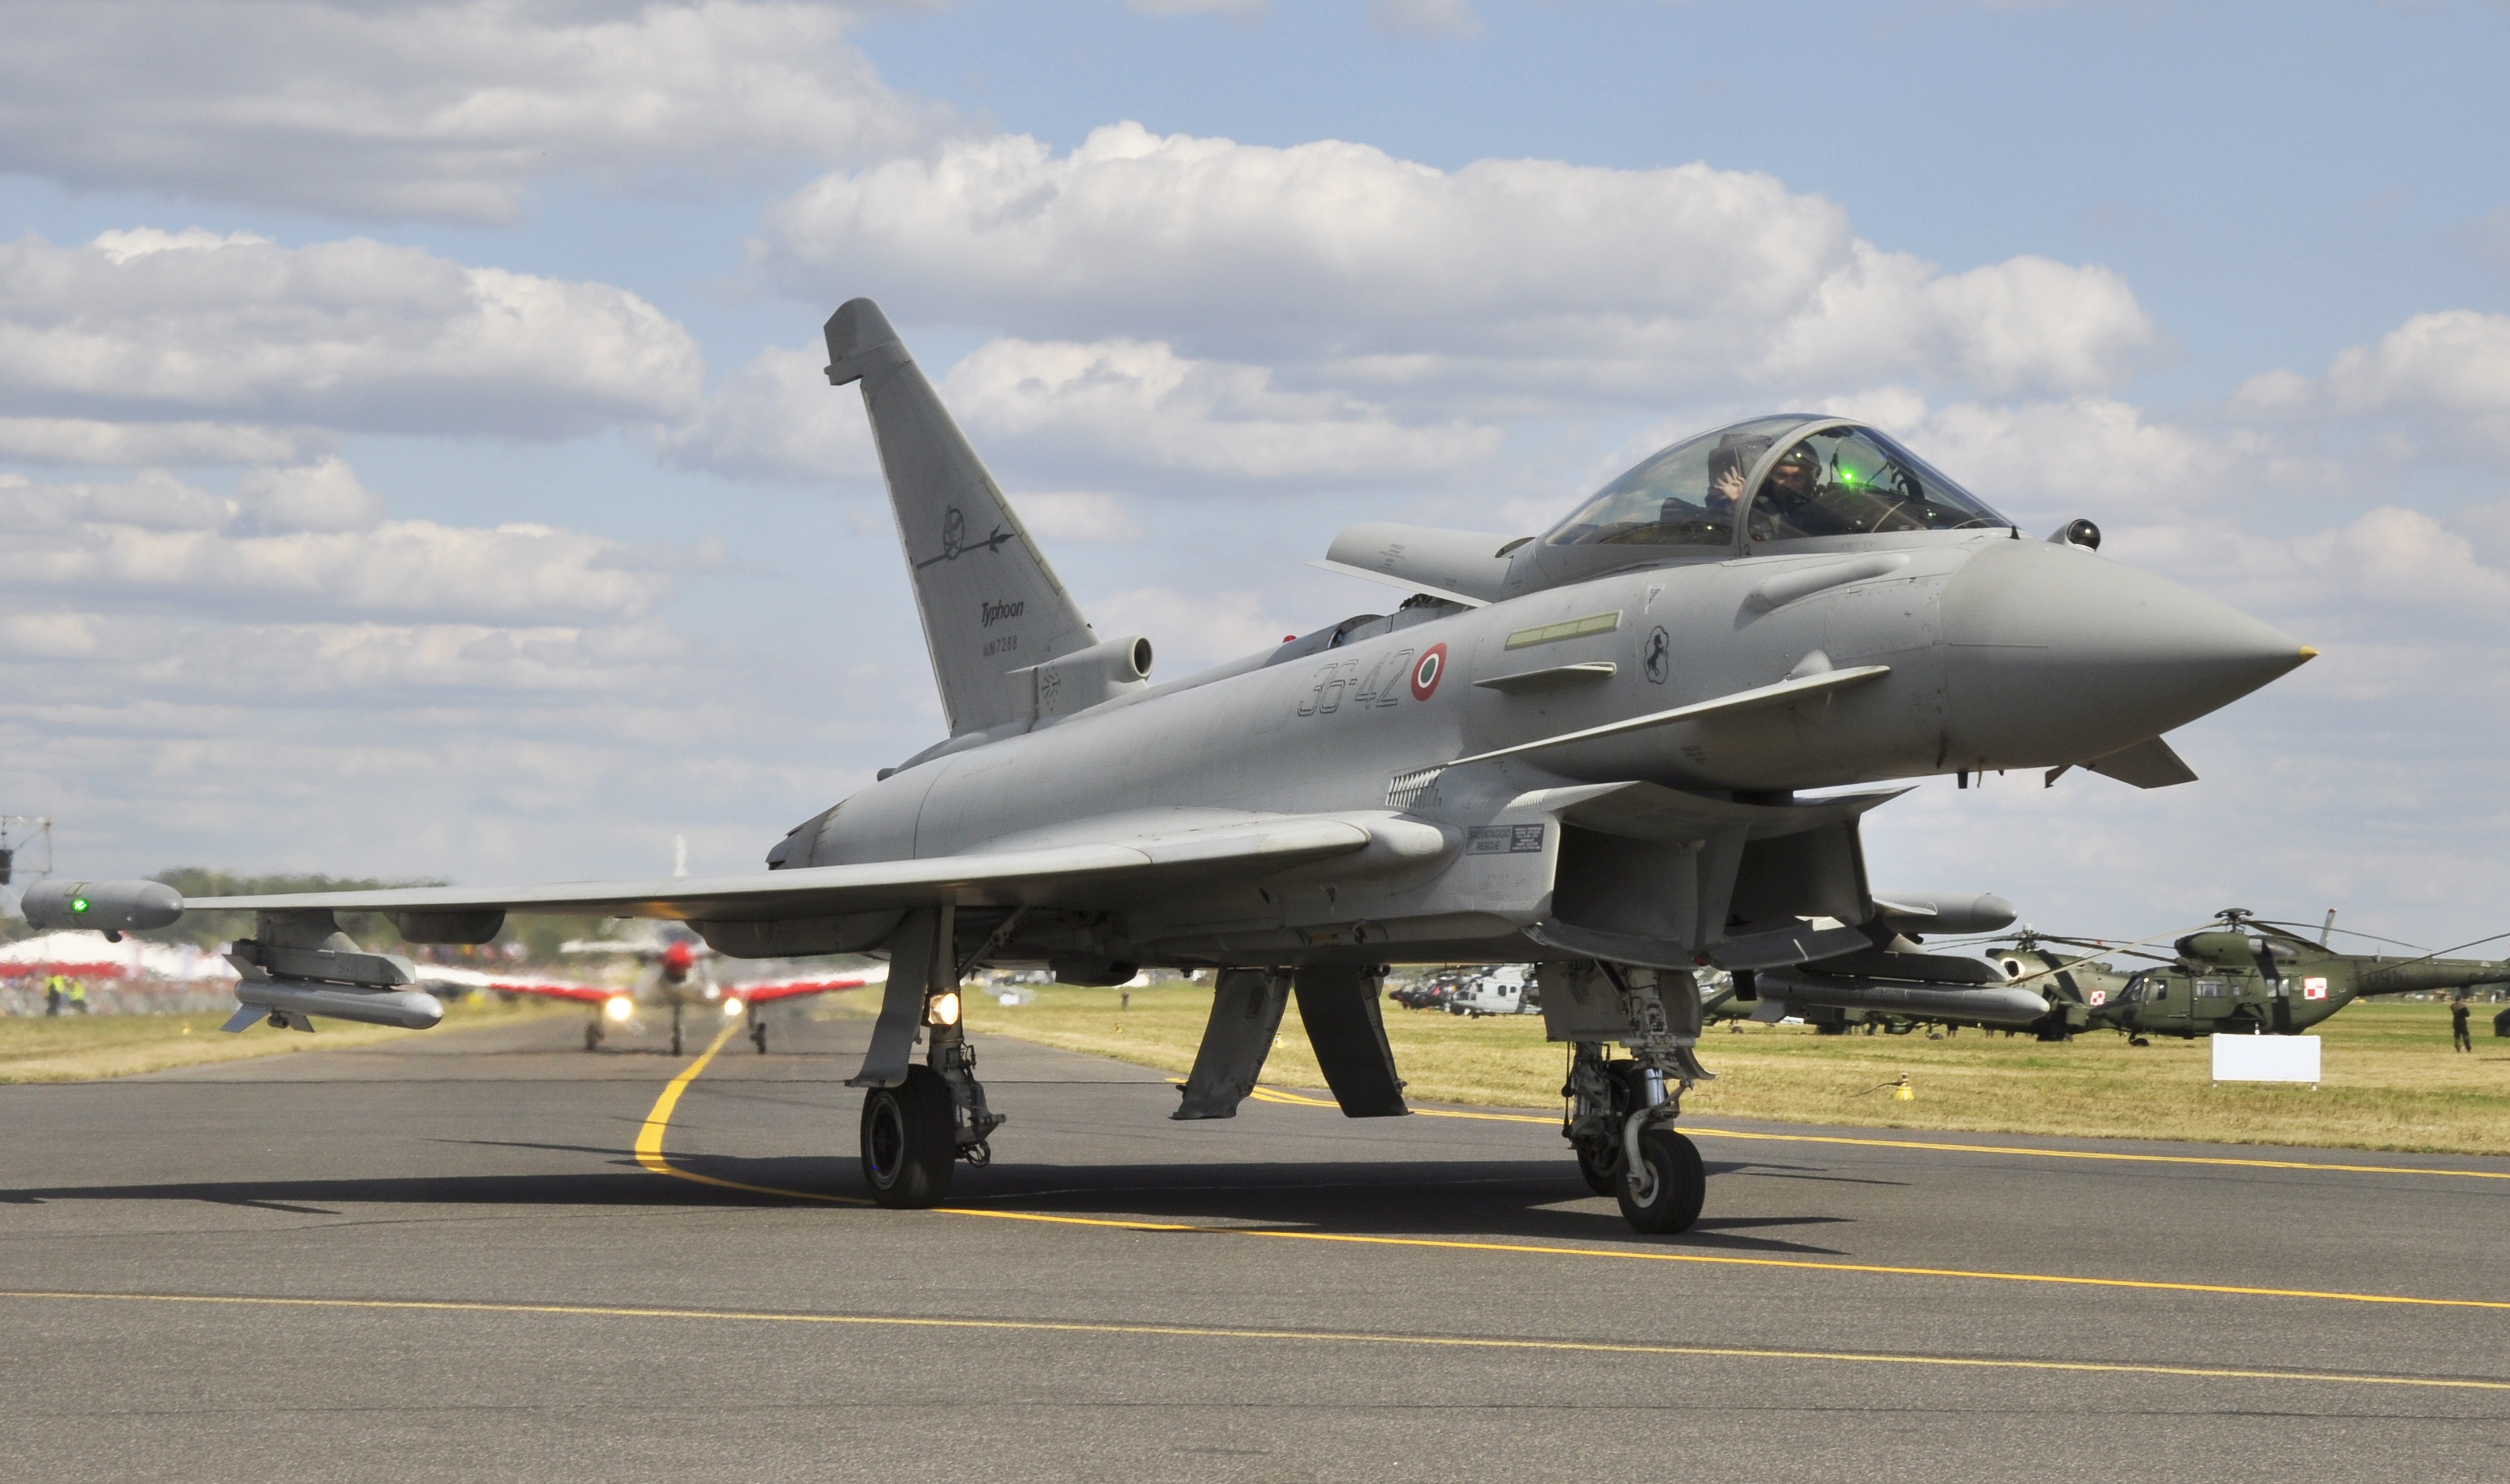
airplane, aircraft, vehicle, aviation, flight, wings, motors, airshow, landing, shows, eurofighter, ef2000, the plane, air force, jet aircraft, airfare, fighter aircraft, military aircraft, atmosphere of earth, sukhoi su 35bm, mcdonnell douglas f 15 eagle, northrop f 5, mikoyan mig 29